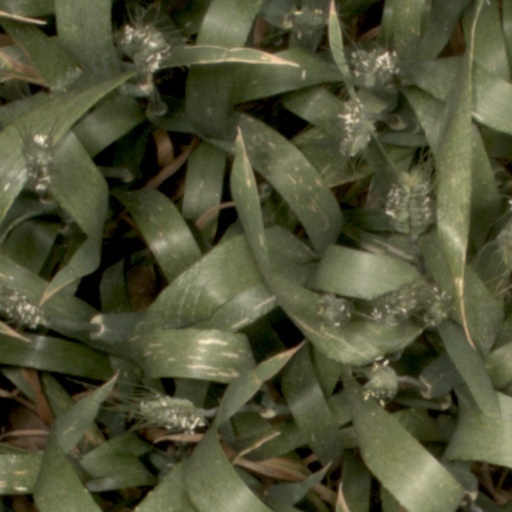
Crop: wheat